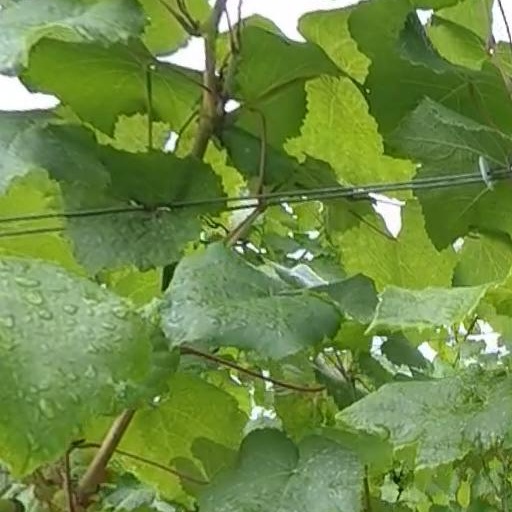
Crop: grape